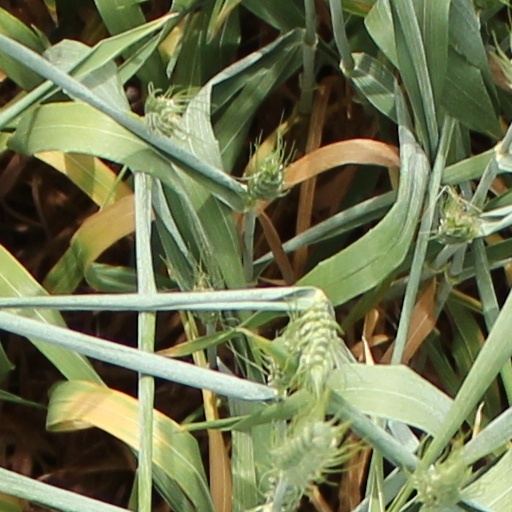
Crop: wheat